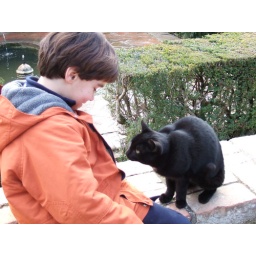
boy and cat in Granada Spain